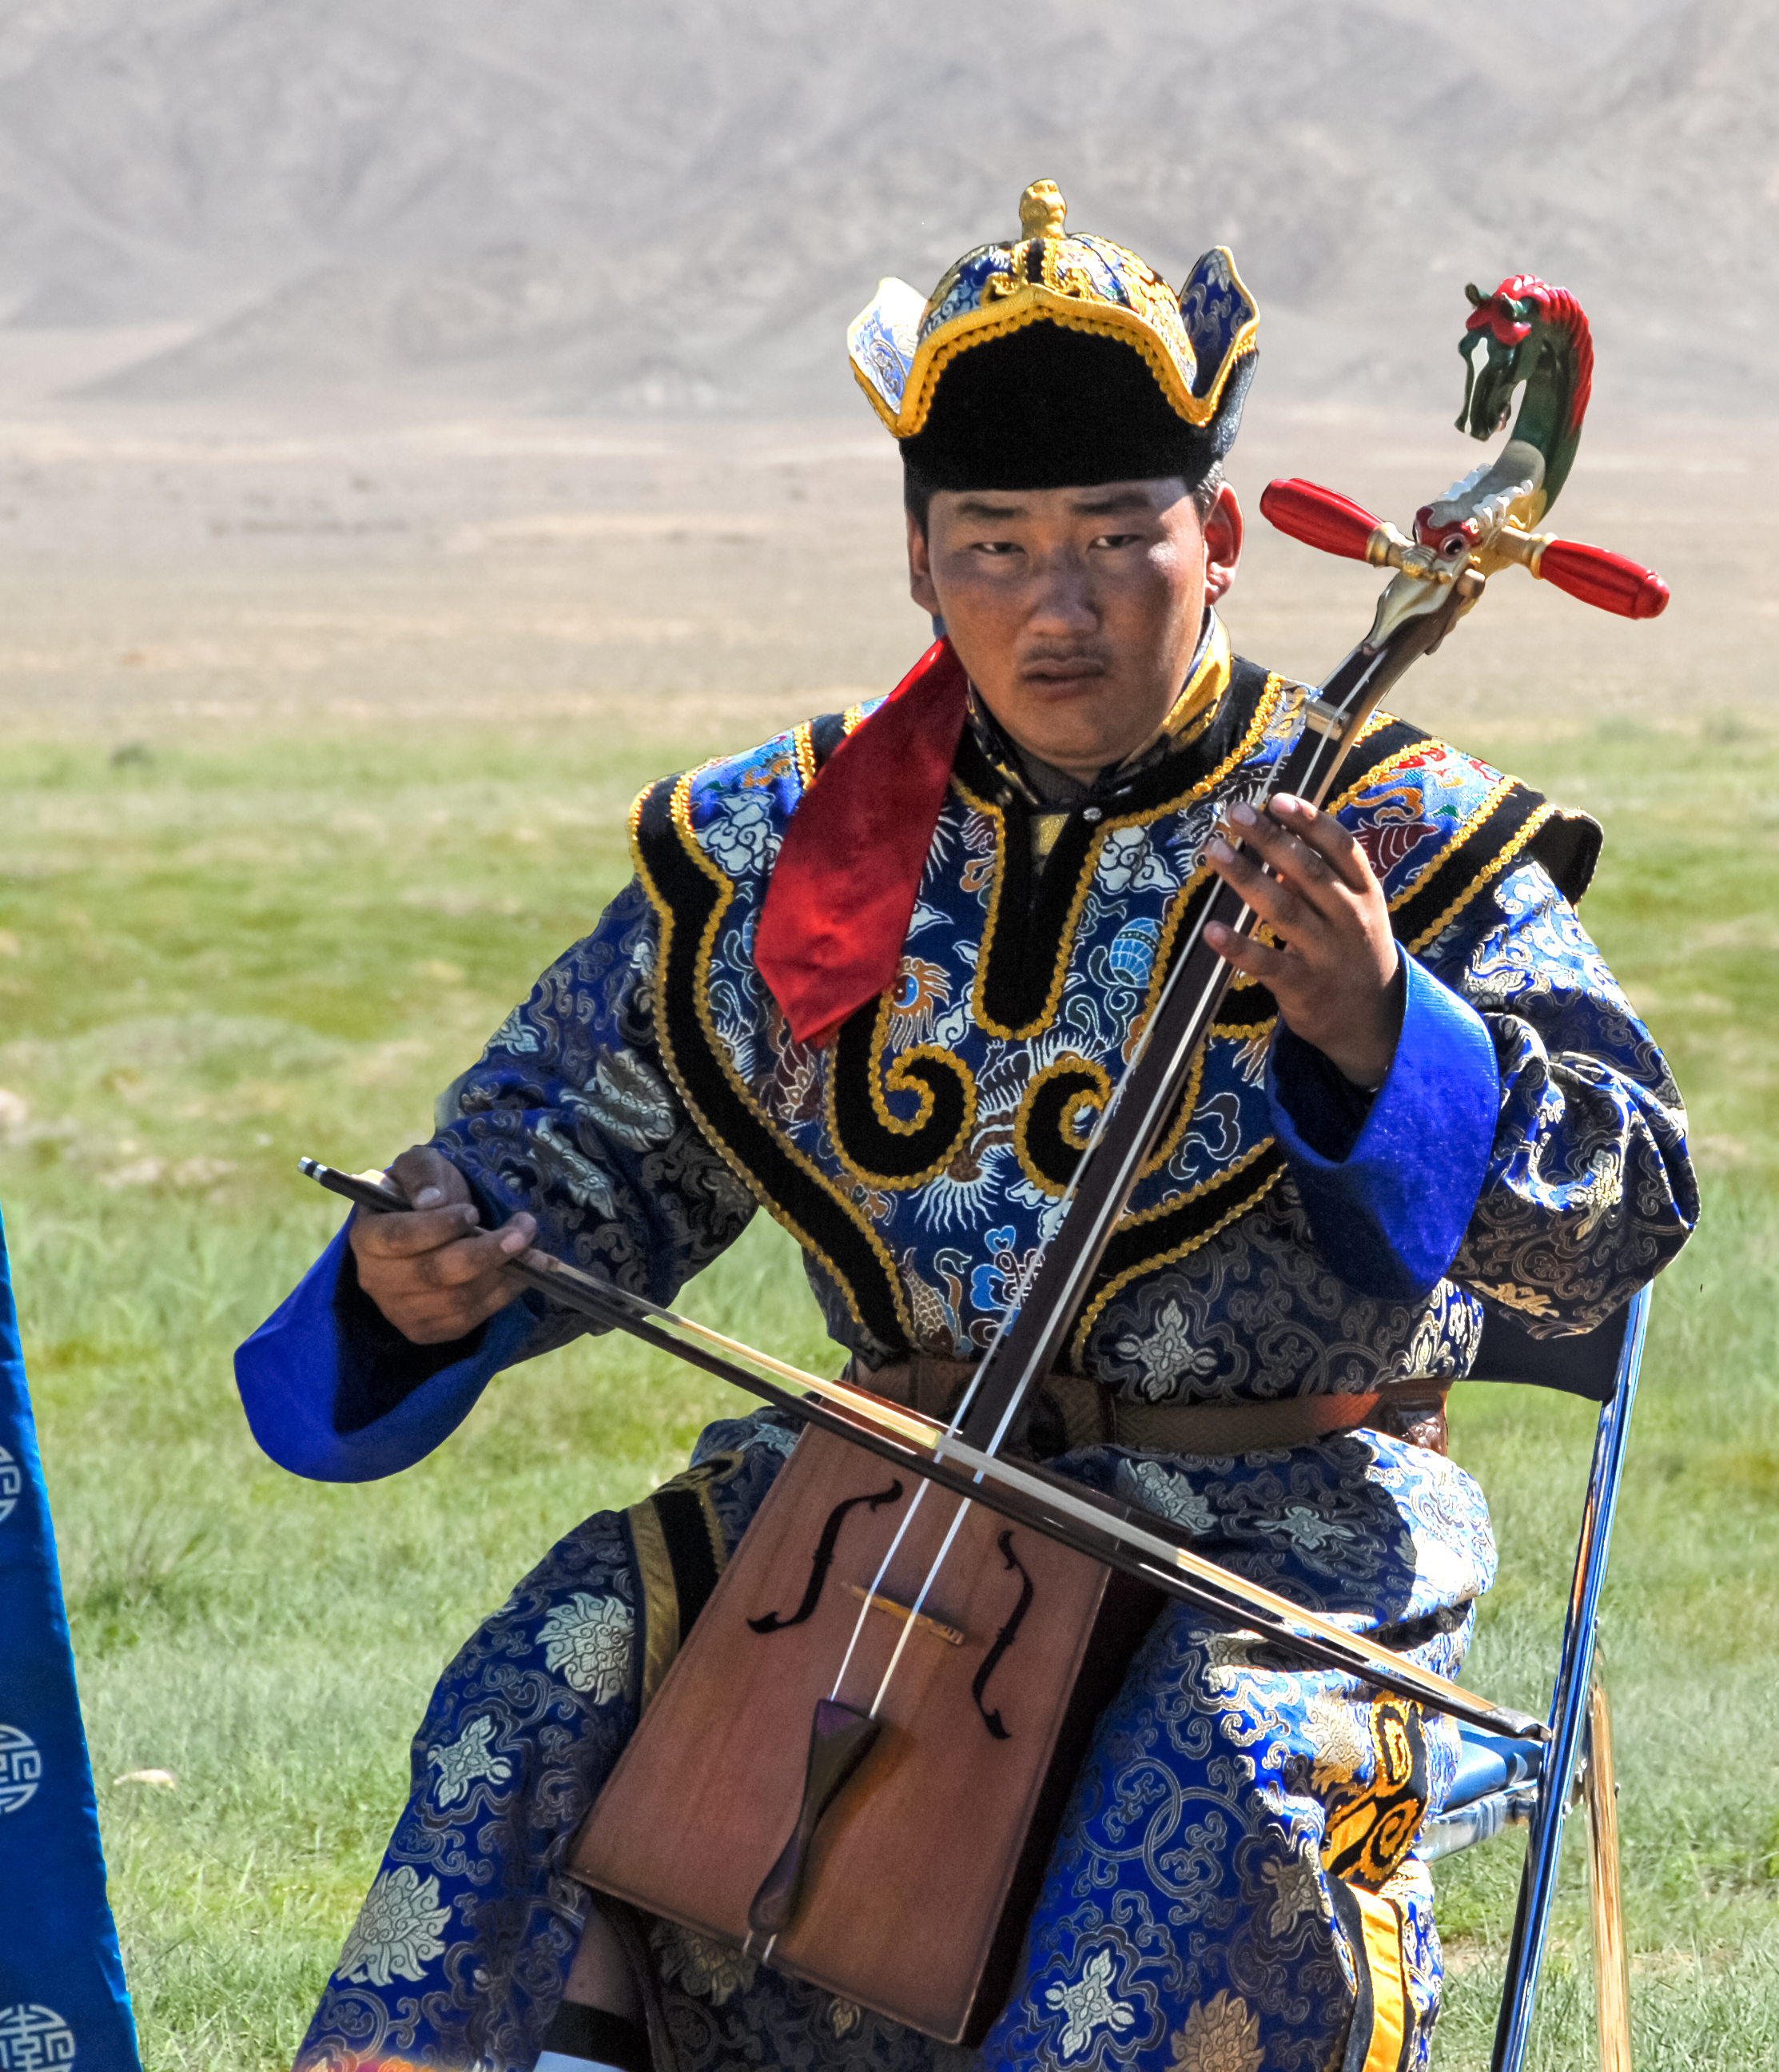
outdoor, people, soldier, army, festival, costume, traditional, mongolia, mongolei, naadam, khovd, serienaadam, mn, chowdaimag, folklore, infantry